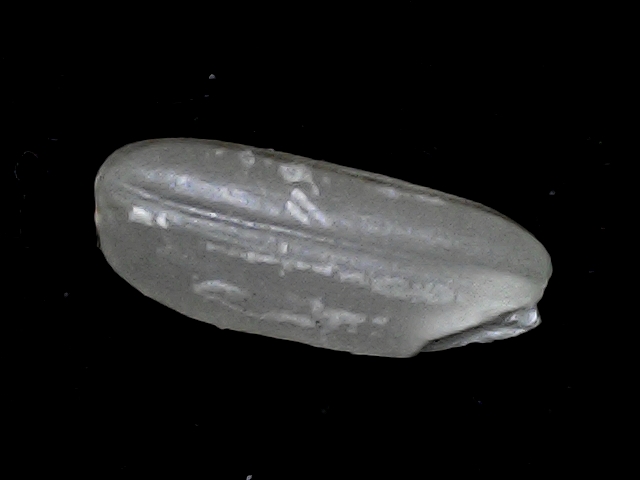
Rice variety: BD51